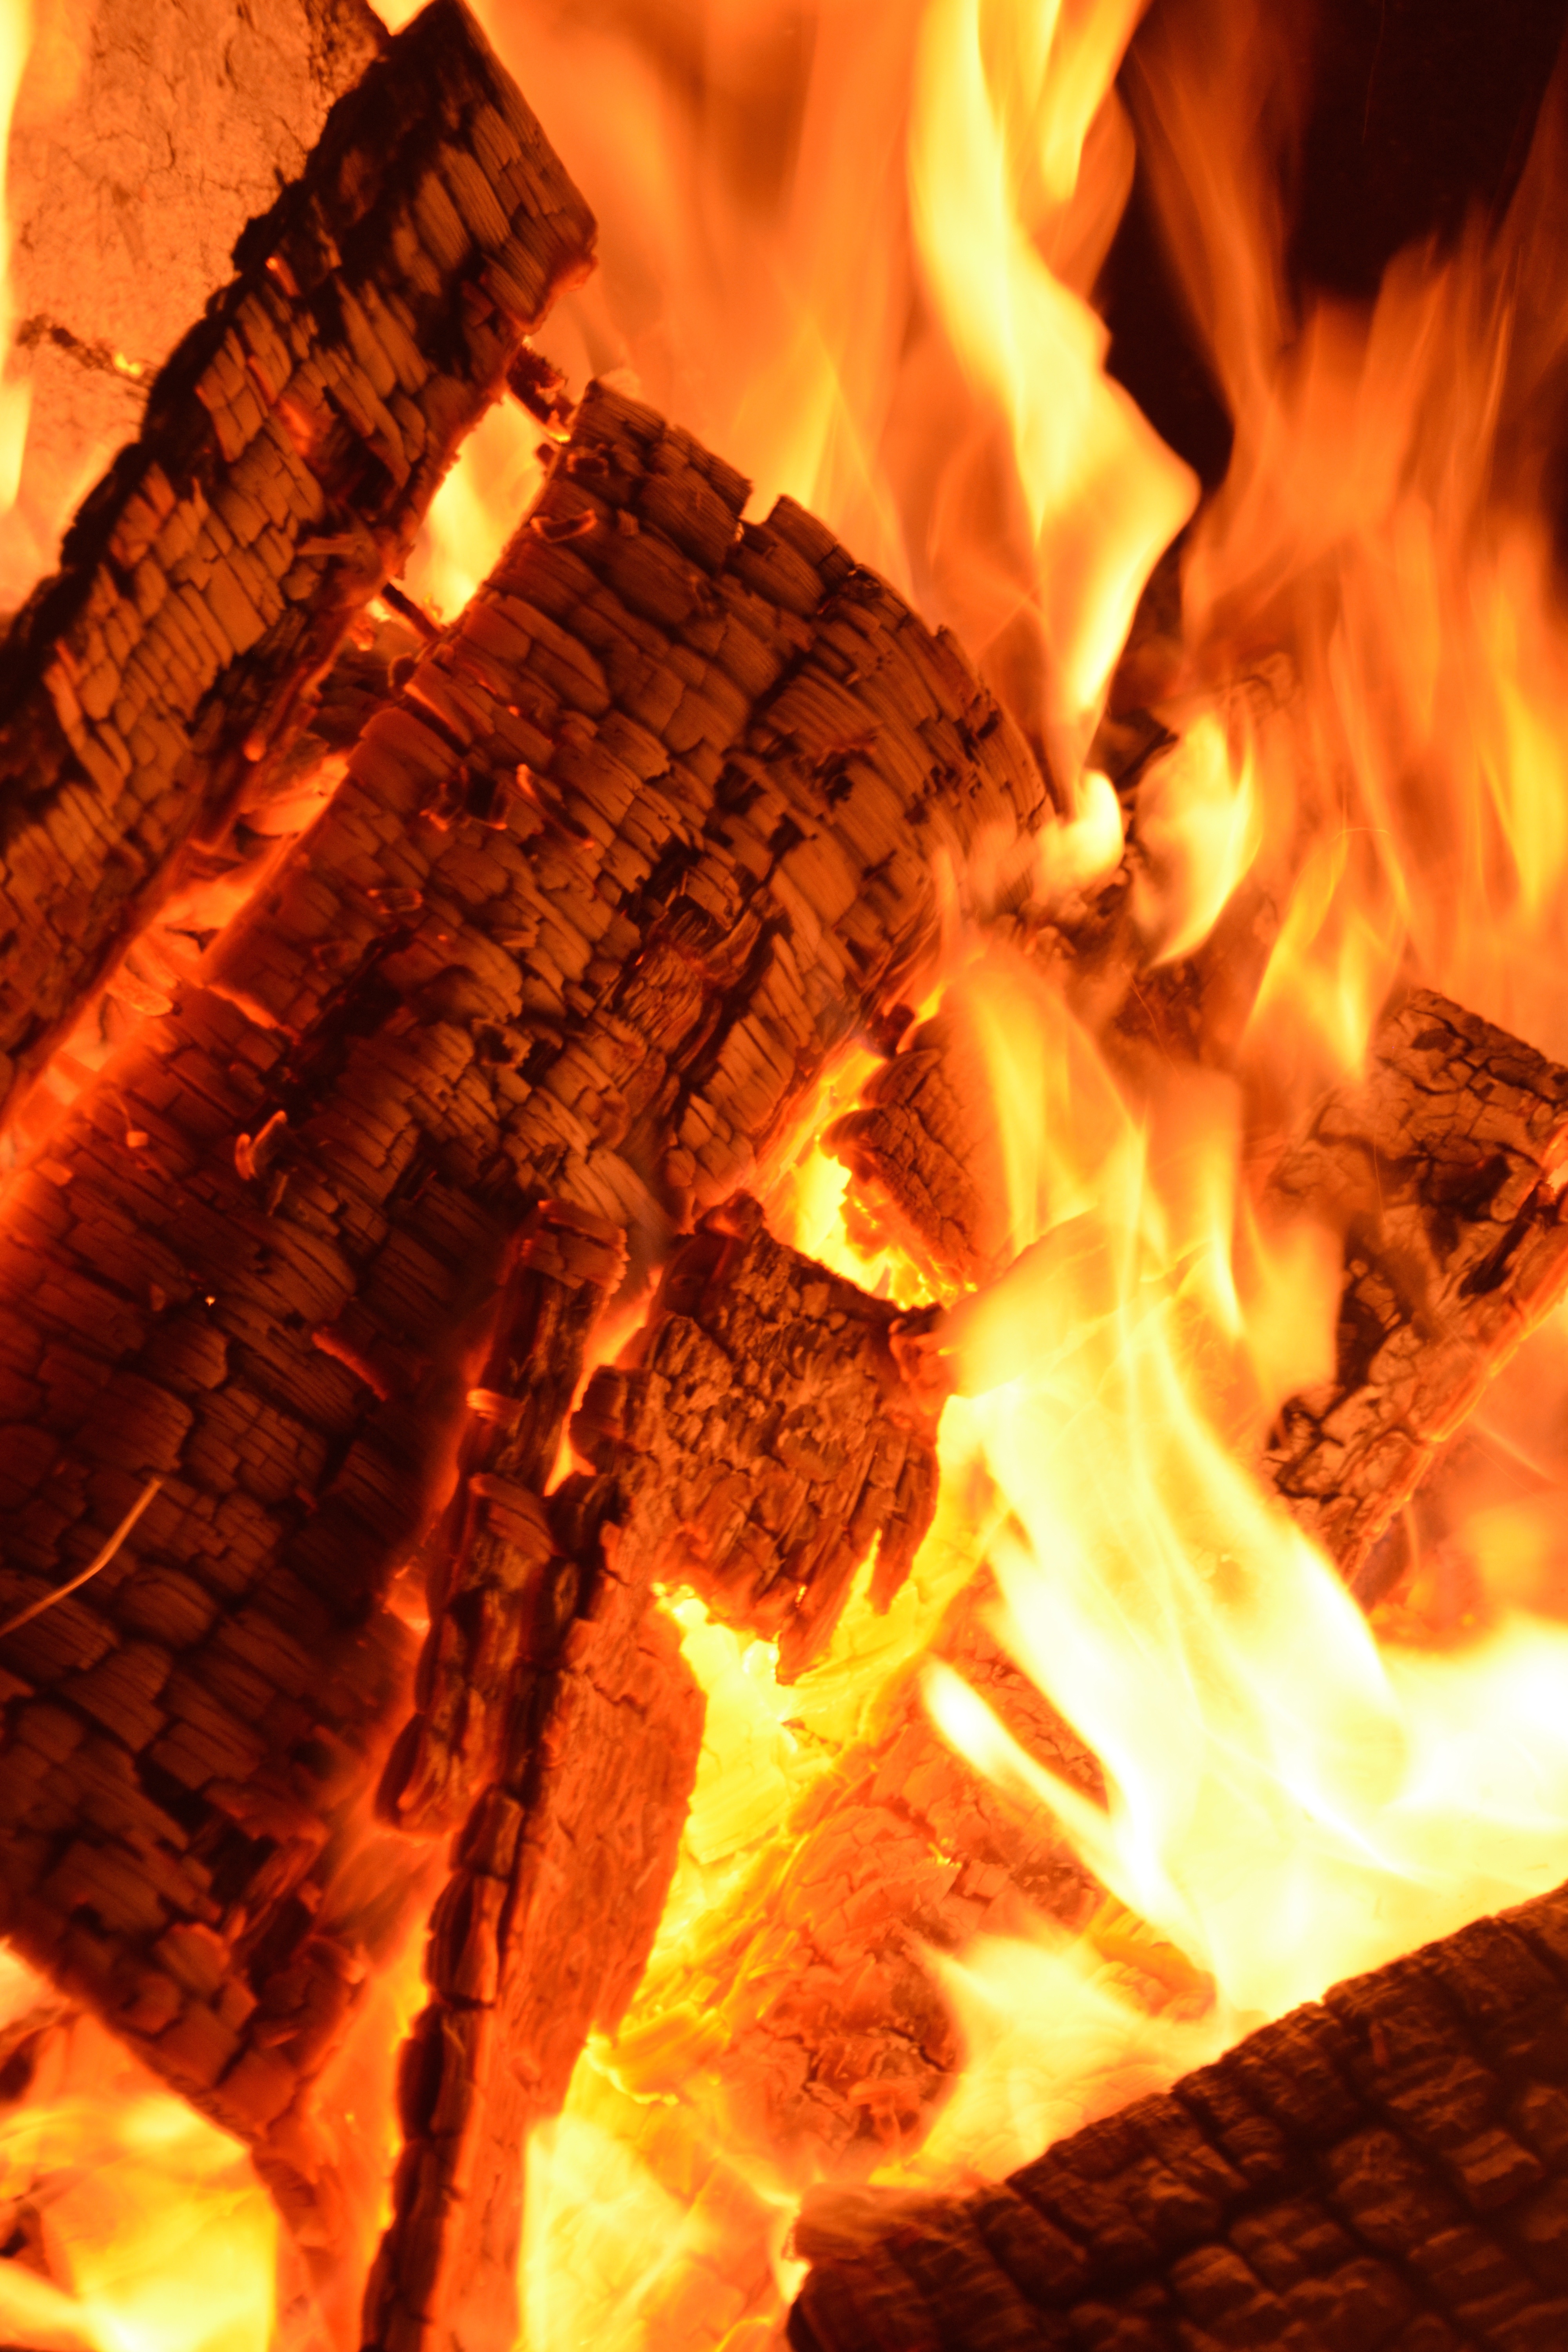
light, glowing, flame, fire, campfire, bonfire, heat, burn, hot, embers, wood fire, heiss, geological phenomenon